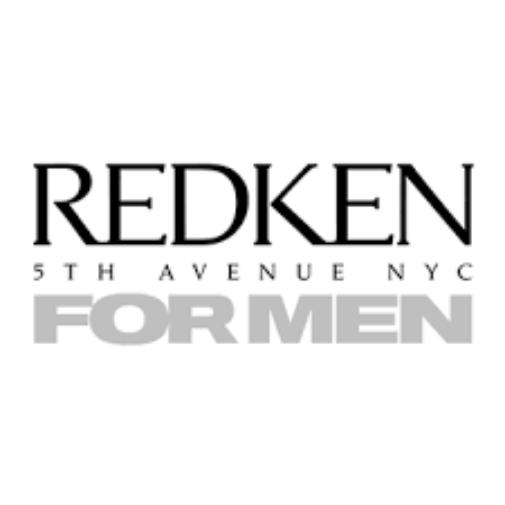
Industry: Necessities